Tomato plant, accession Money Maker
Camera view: bottom (45 deg); turntable rotation: 270 degrees
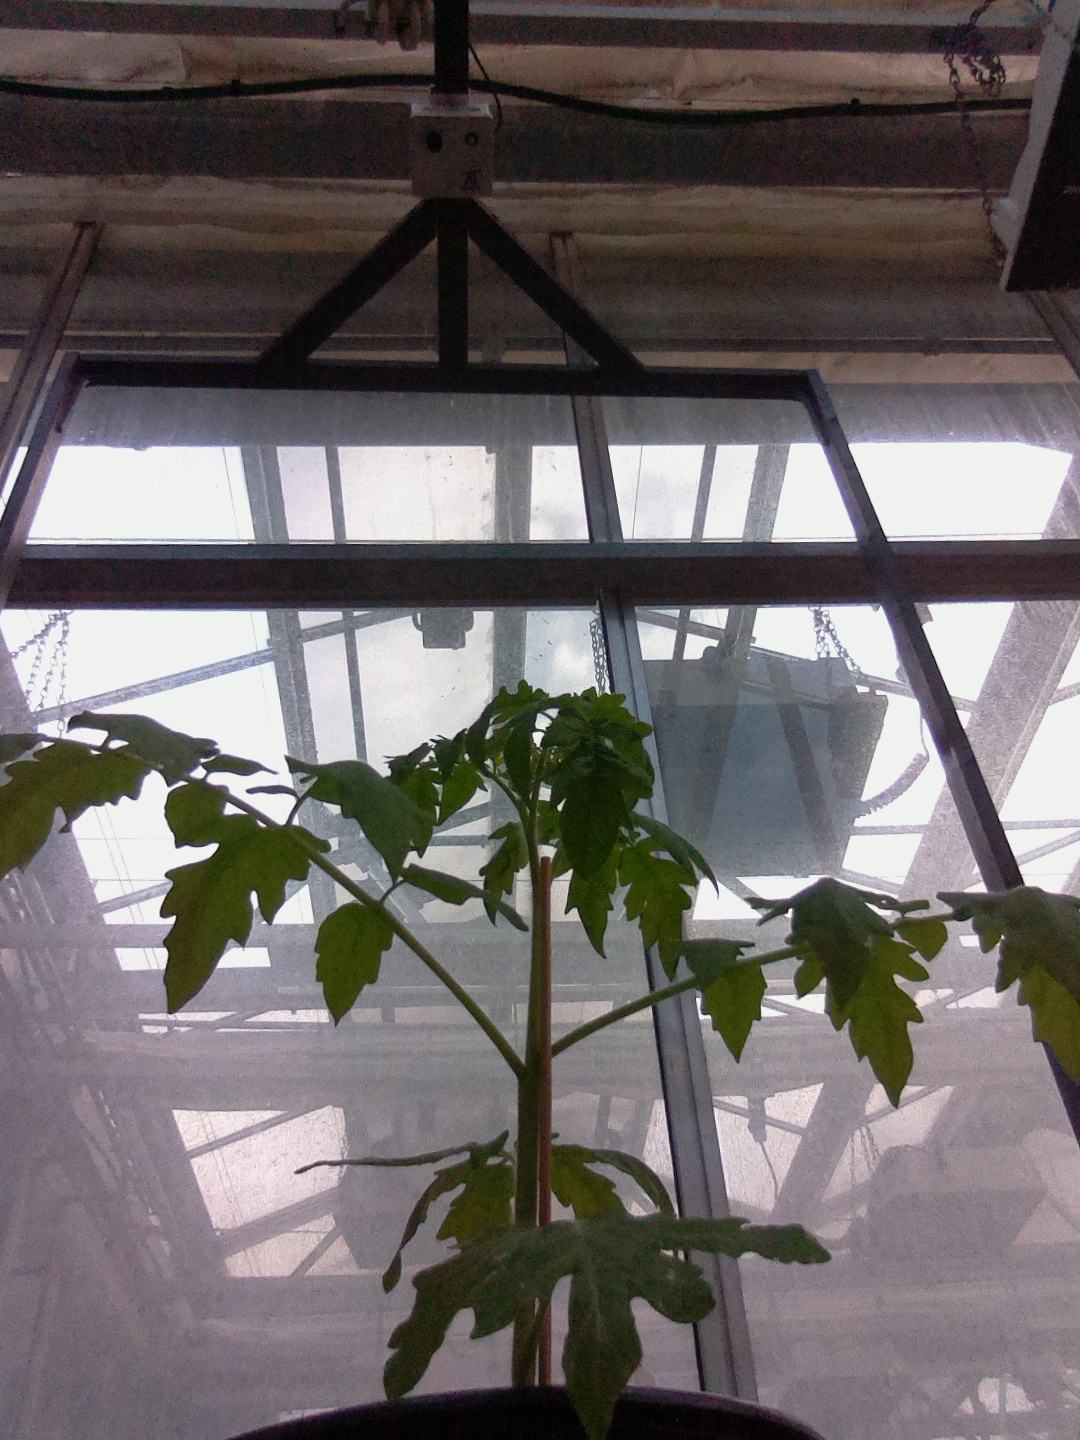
BBCH growth stage 13: 6 of true leaves visible